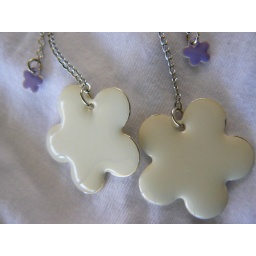
Earrings with flower theme. Hook earrings with silver chain terminated by white and purple enamel flowers respectively.